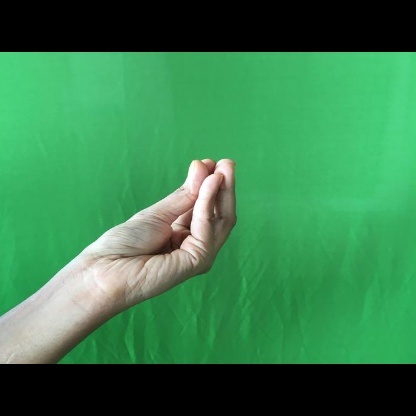
Mudra: Mukulam